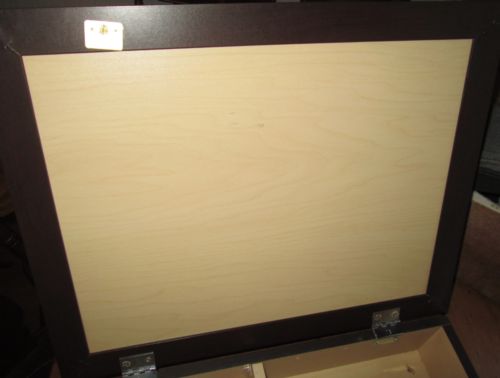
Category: cabinet